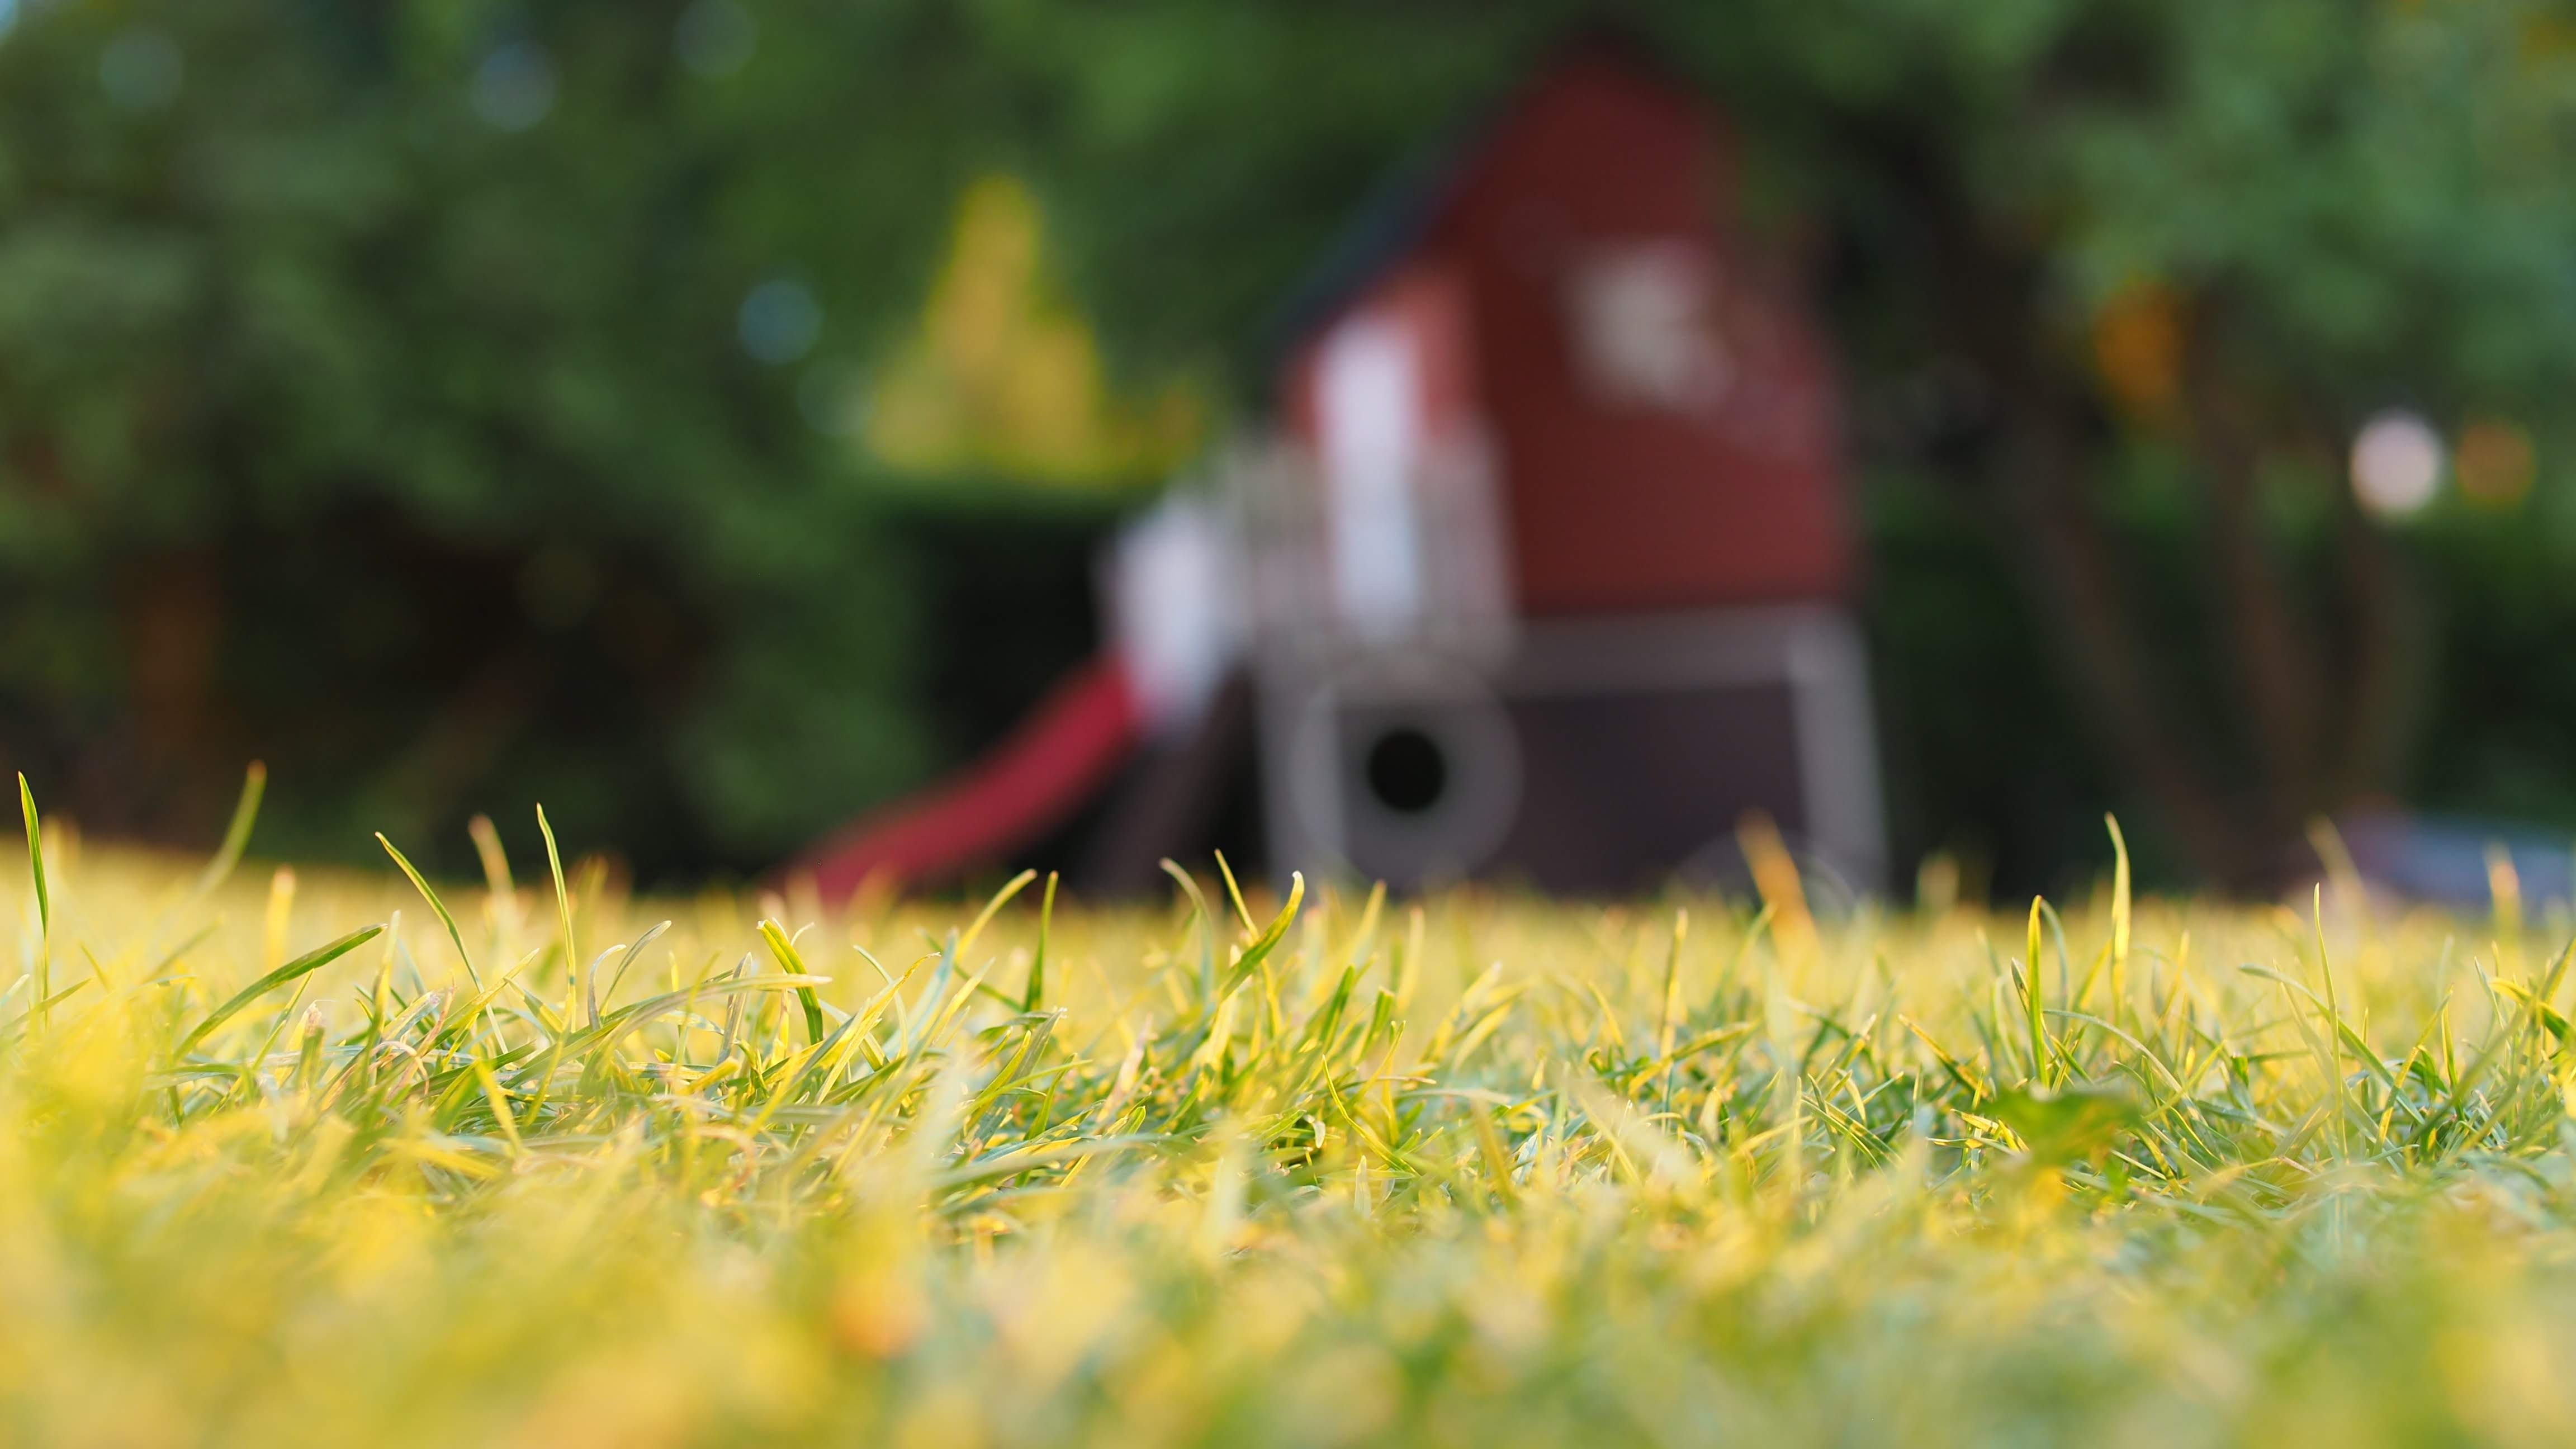
People in nature, lawn, grass, grass family, plant, fodder, grassland, meadow, field, paddy field